HMH-461

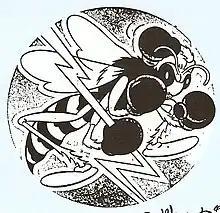
Squadron logo designed by Walt Disney during World War II that was never used.

Marine Fighting Squadron 461 (VMF-461) was commissioned on 15 March 1944, at Marine Corps Air Station El Centro in California, as part of Marine Base Defense Group 43. The newly formed squadron flew the Vought F4U Corsair and its callsign was "Red Raider" with a squadron insignia depicting a red bearded Viking. In January 1945, the squadron was relocated to Marine Corps Air Station El Toro, assigned to Marine Aircraft Group 46 (MAG 46), and designated as a replacement training squadron for the remainder of the war.